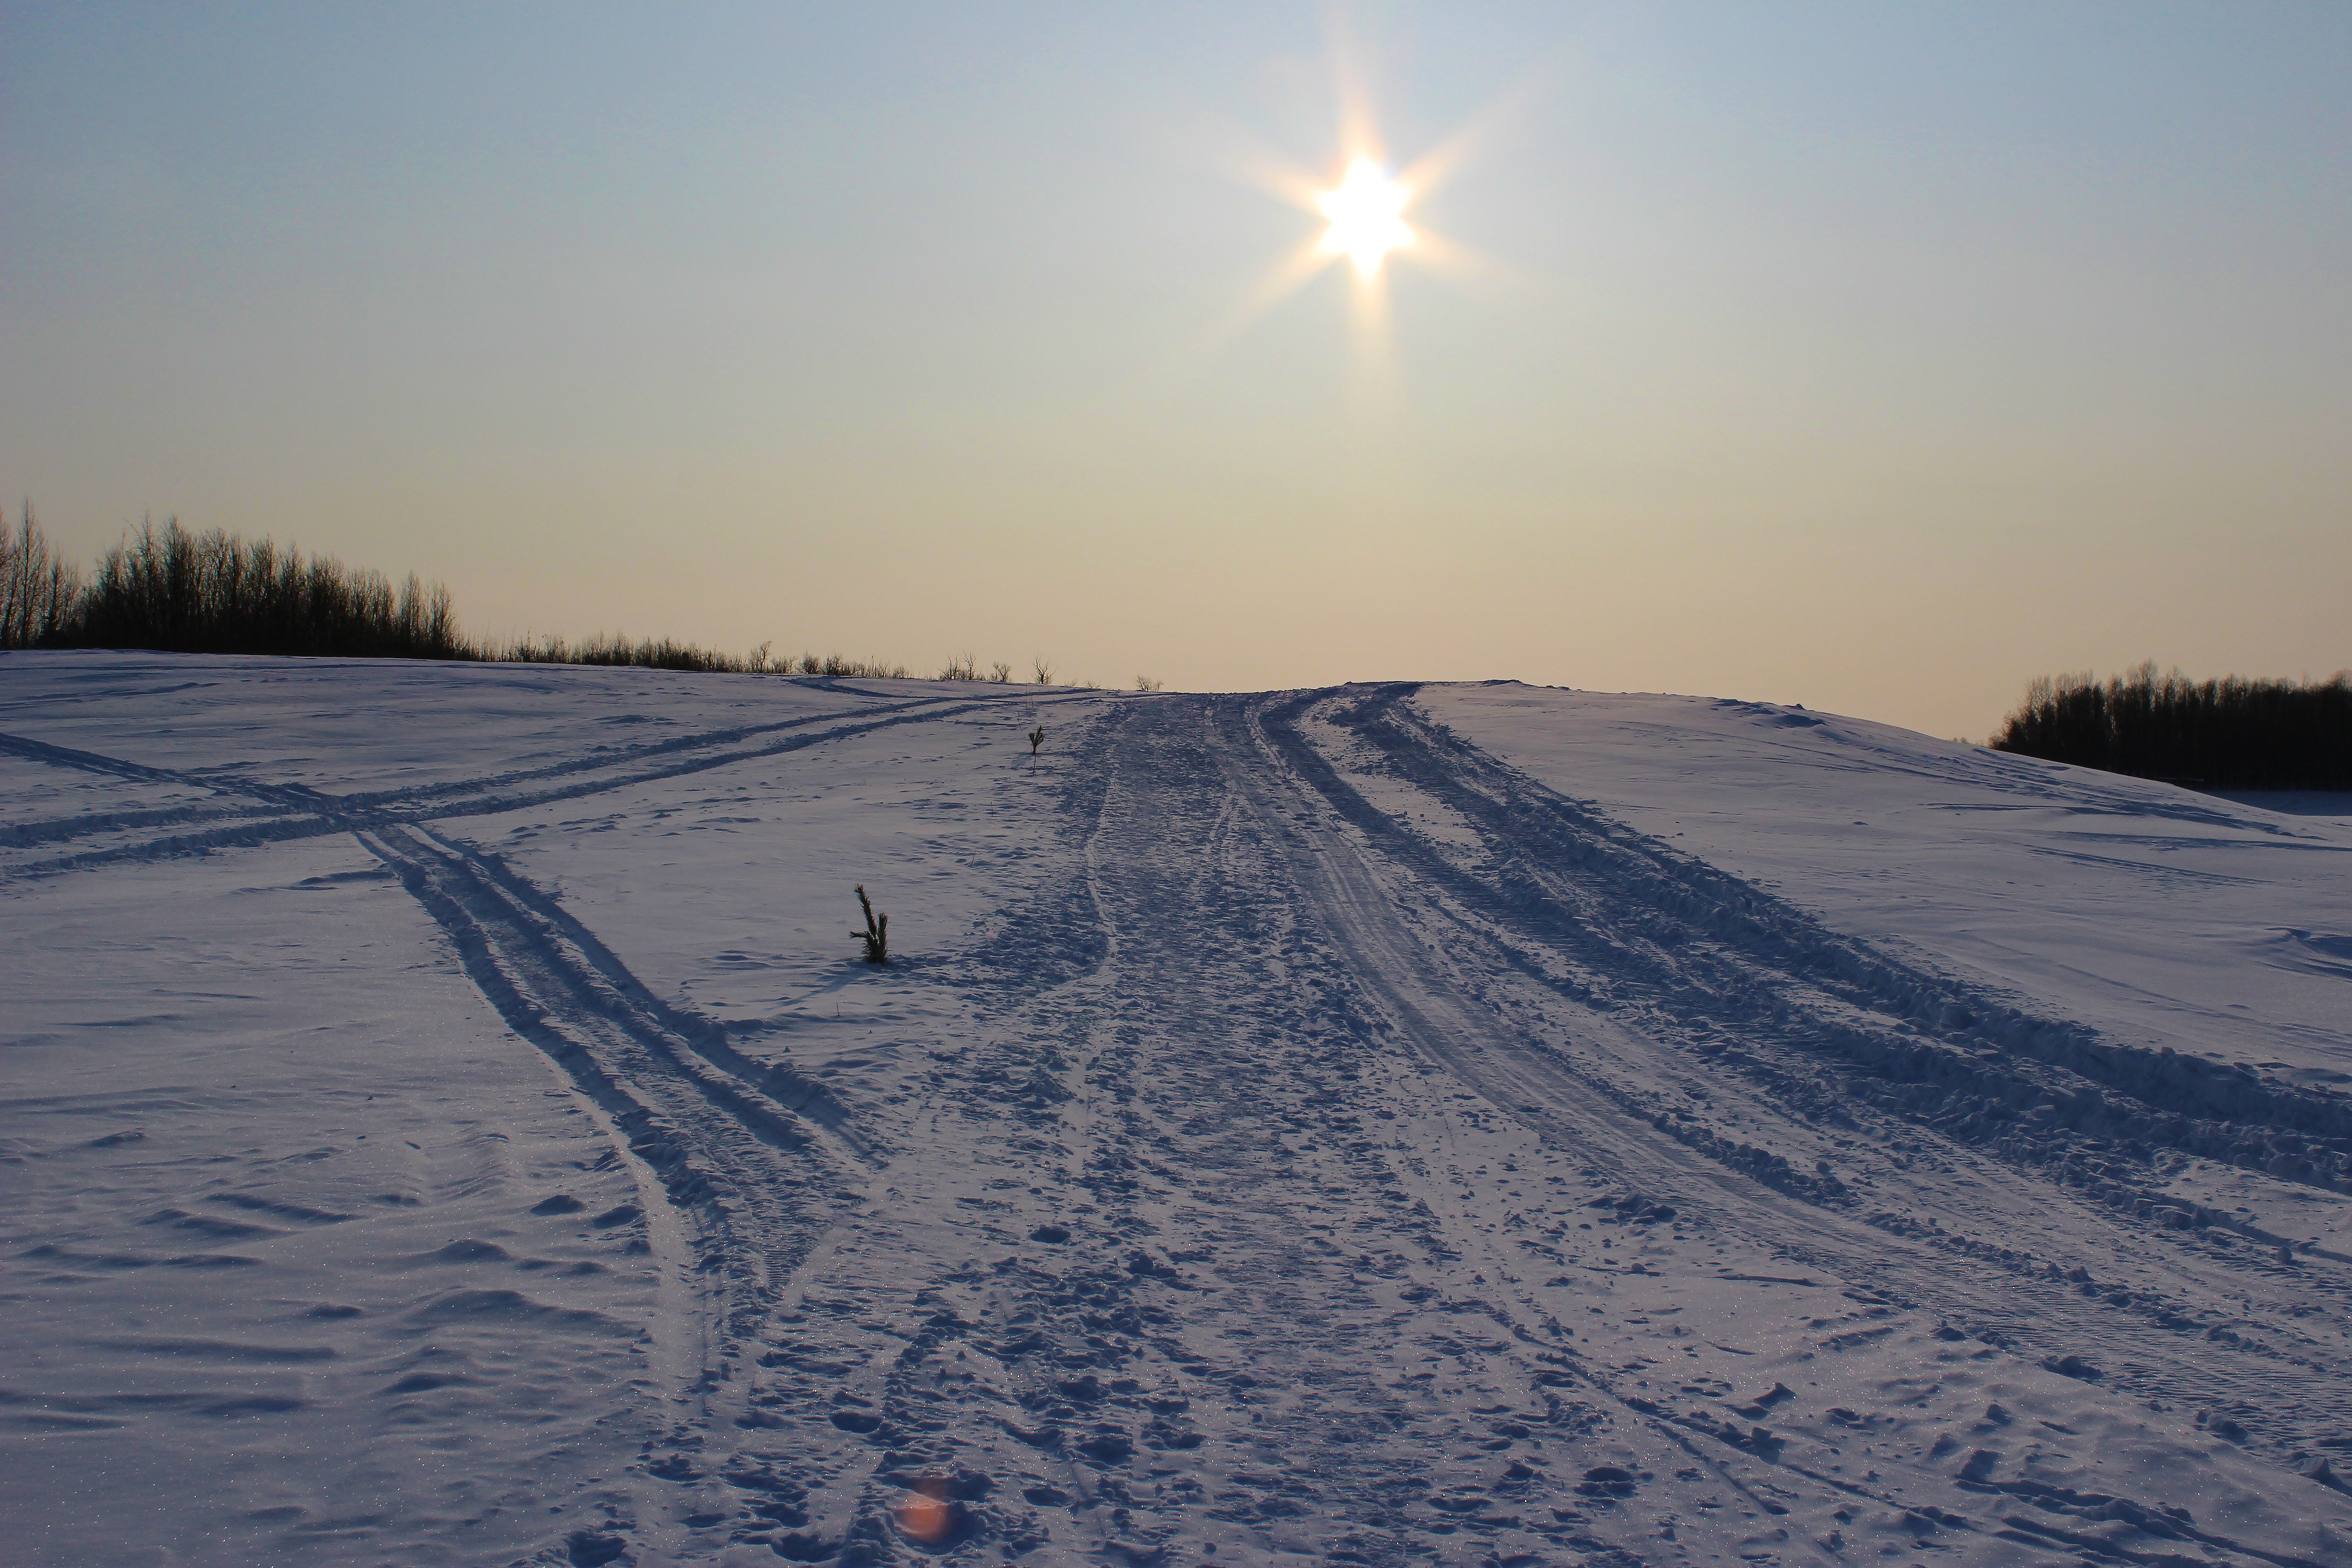
mountain, snow, winter, sun, sunlight, morning, frost, weather, arctic, season, winter sport, piste, freezing, siberia, natural environment